List of mammals of South America

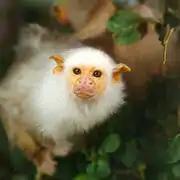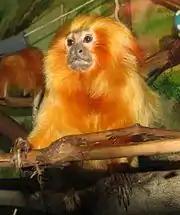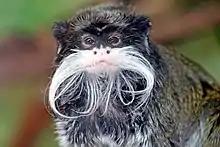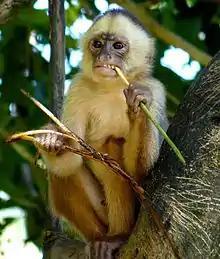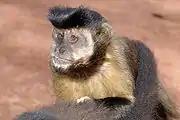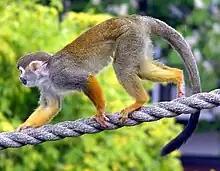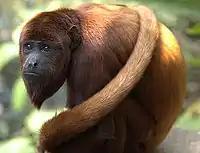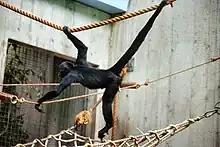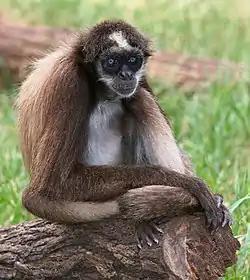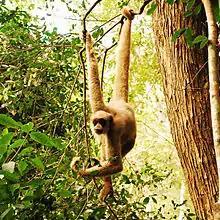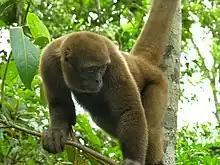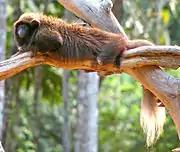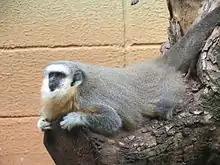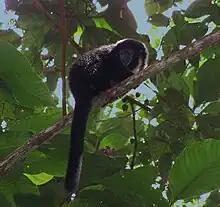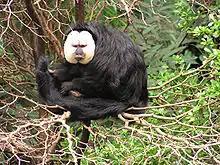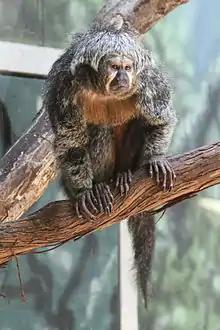
Silvery marmoset
Golden lion tamarin
Emperor tamarin
White-fronted capuchin
Black capuchin
Common squirrel monkey
Venezuelan red howler
Black-headed spider monkey
Brown spider monkey
Northern muriqui
Brown woolly monkey
Black-fronted titi
Vieira's titi
Black titi
White-faced saki (male)
White-faced saki (female)
Red-backed bearded saki
Uta Hick's bearded saki
Bicolored-spined porcupine
Brazilian porcupine
Rothschild's porcupine
Stump-tailed porcupine

The order Primates includes the lemurs, monkeys, and apes, with the latter category including humans. It is divided into four main groupings: strepsirrhines, tarsiers, monkeys of the New World (parvorder Platyrrhini), and monkeys and apes of the Old World. South America's 20 genera of nonhuman primates compares with , , 23 in Africa and 19 in Asia. All South American monkeys are believed to be descended from ancestors that rafted over from Africa about 25 million years ago in a single dispersal event.